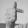
ASL letter: T